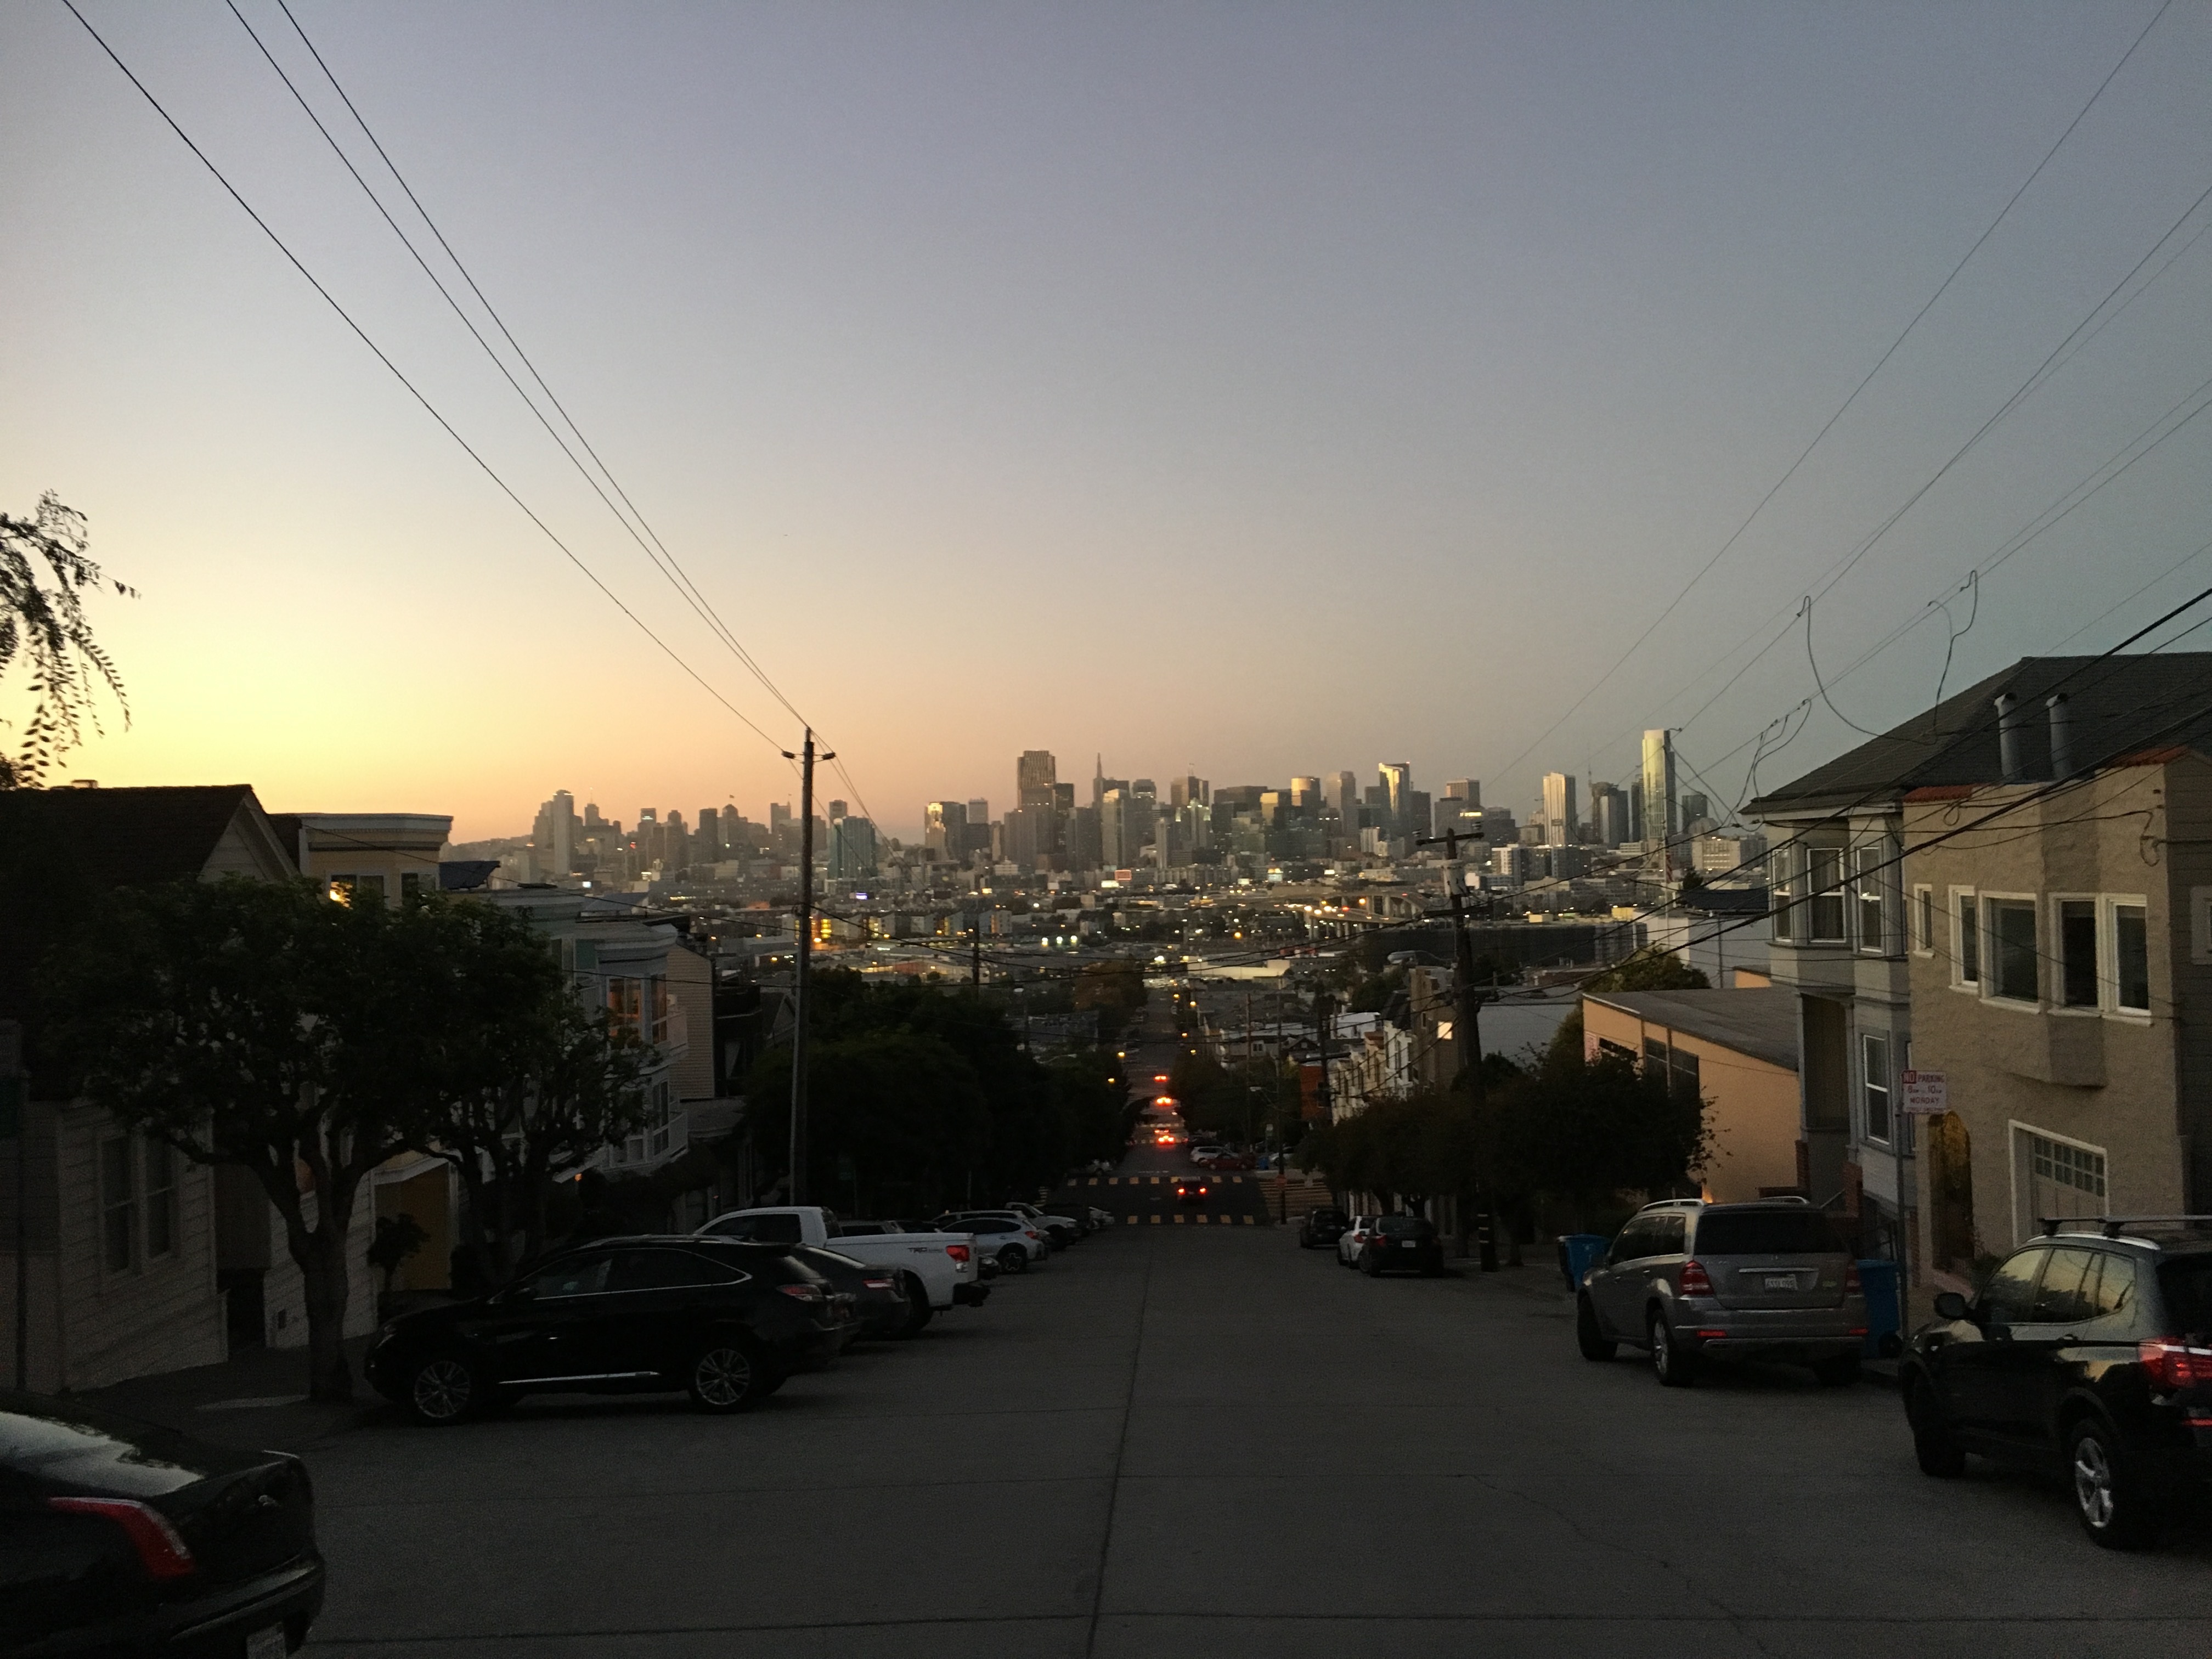
sunset, road, skyline, street, morning, city, cityscape, downtown, dusk, evening, lighting, infrastructure, neighbourhood, urban area, residential area, human settlement, metropolitan area